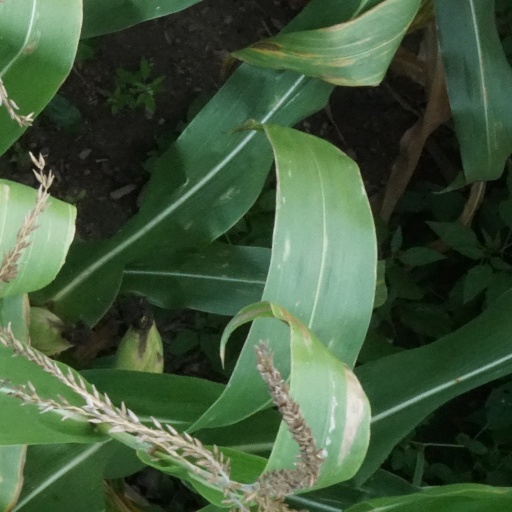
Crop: maize; corn